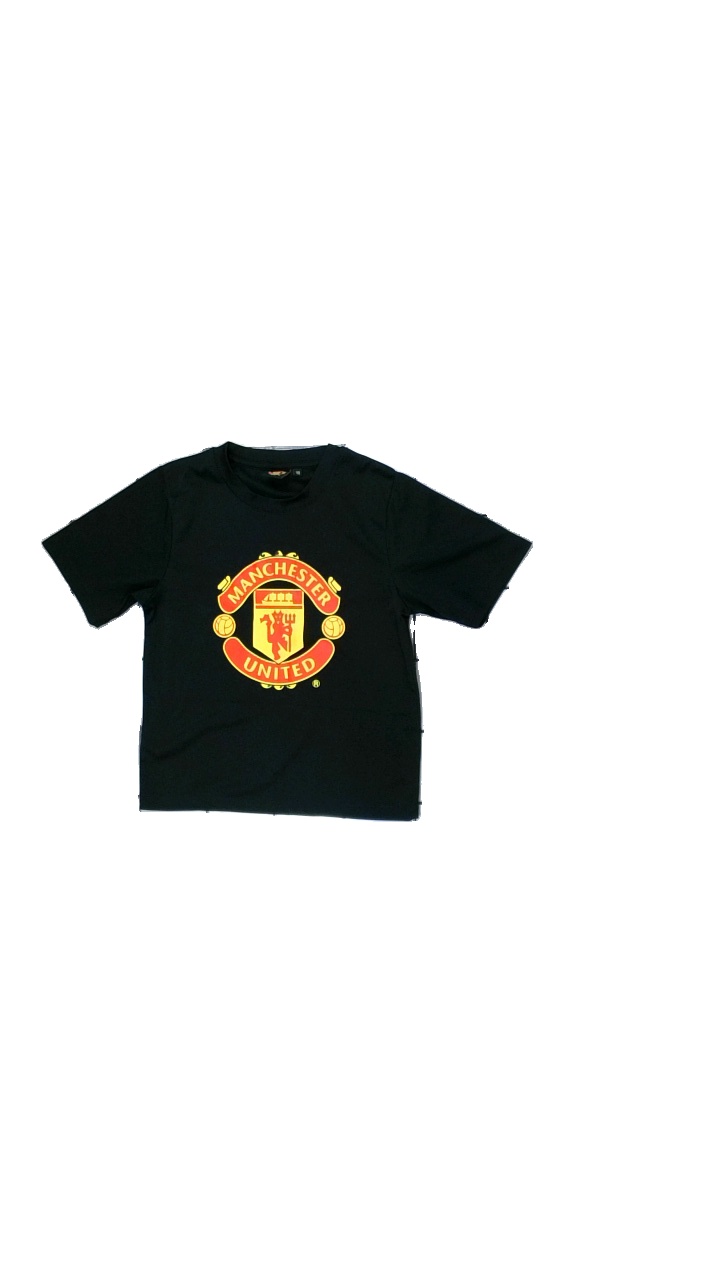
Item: T-shirt (Children)
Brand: Manchester United
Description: Sports t-shirt
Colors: Black, Yellow, Red
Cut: Regular, C-collar
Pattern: Other
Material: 100% Polyester
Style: Sports
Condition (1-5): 5
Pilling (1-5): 5
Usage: Reuse
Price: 50-100